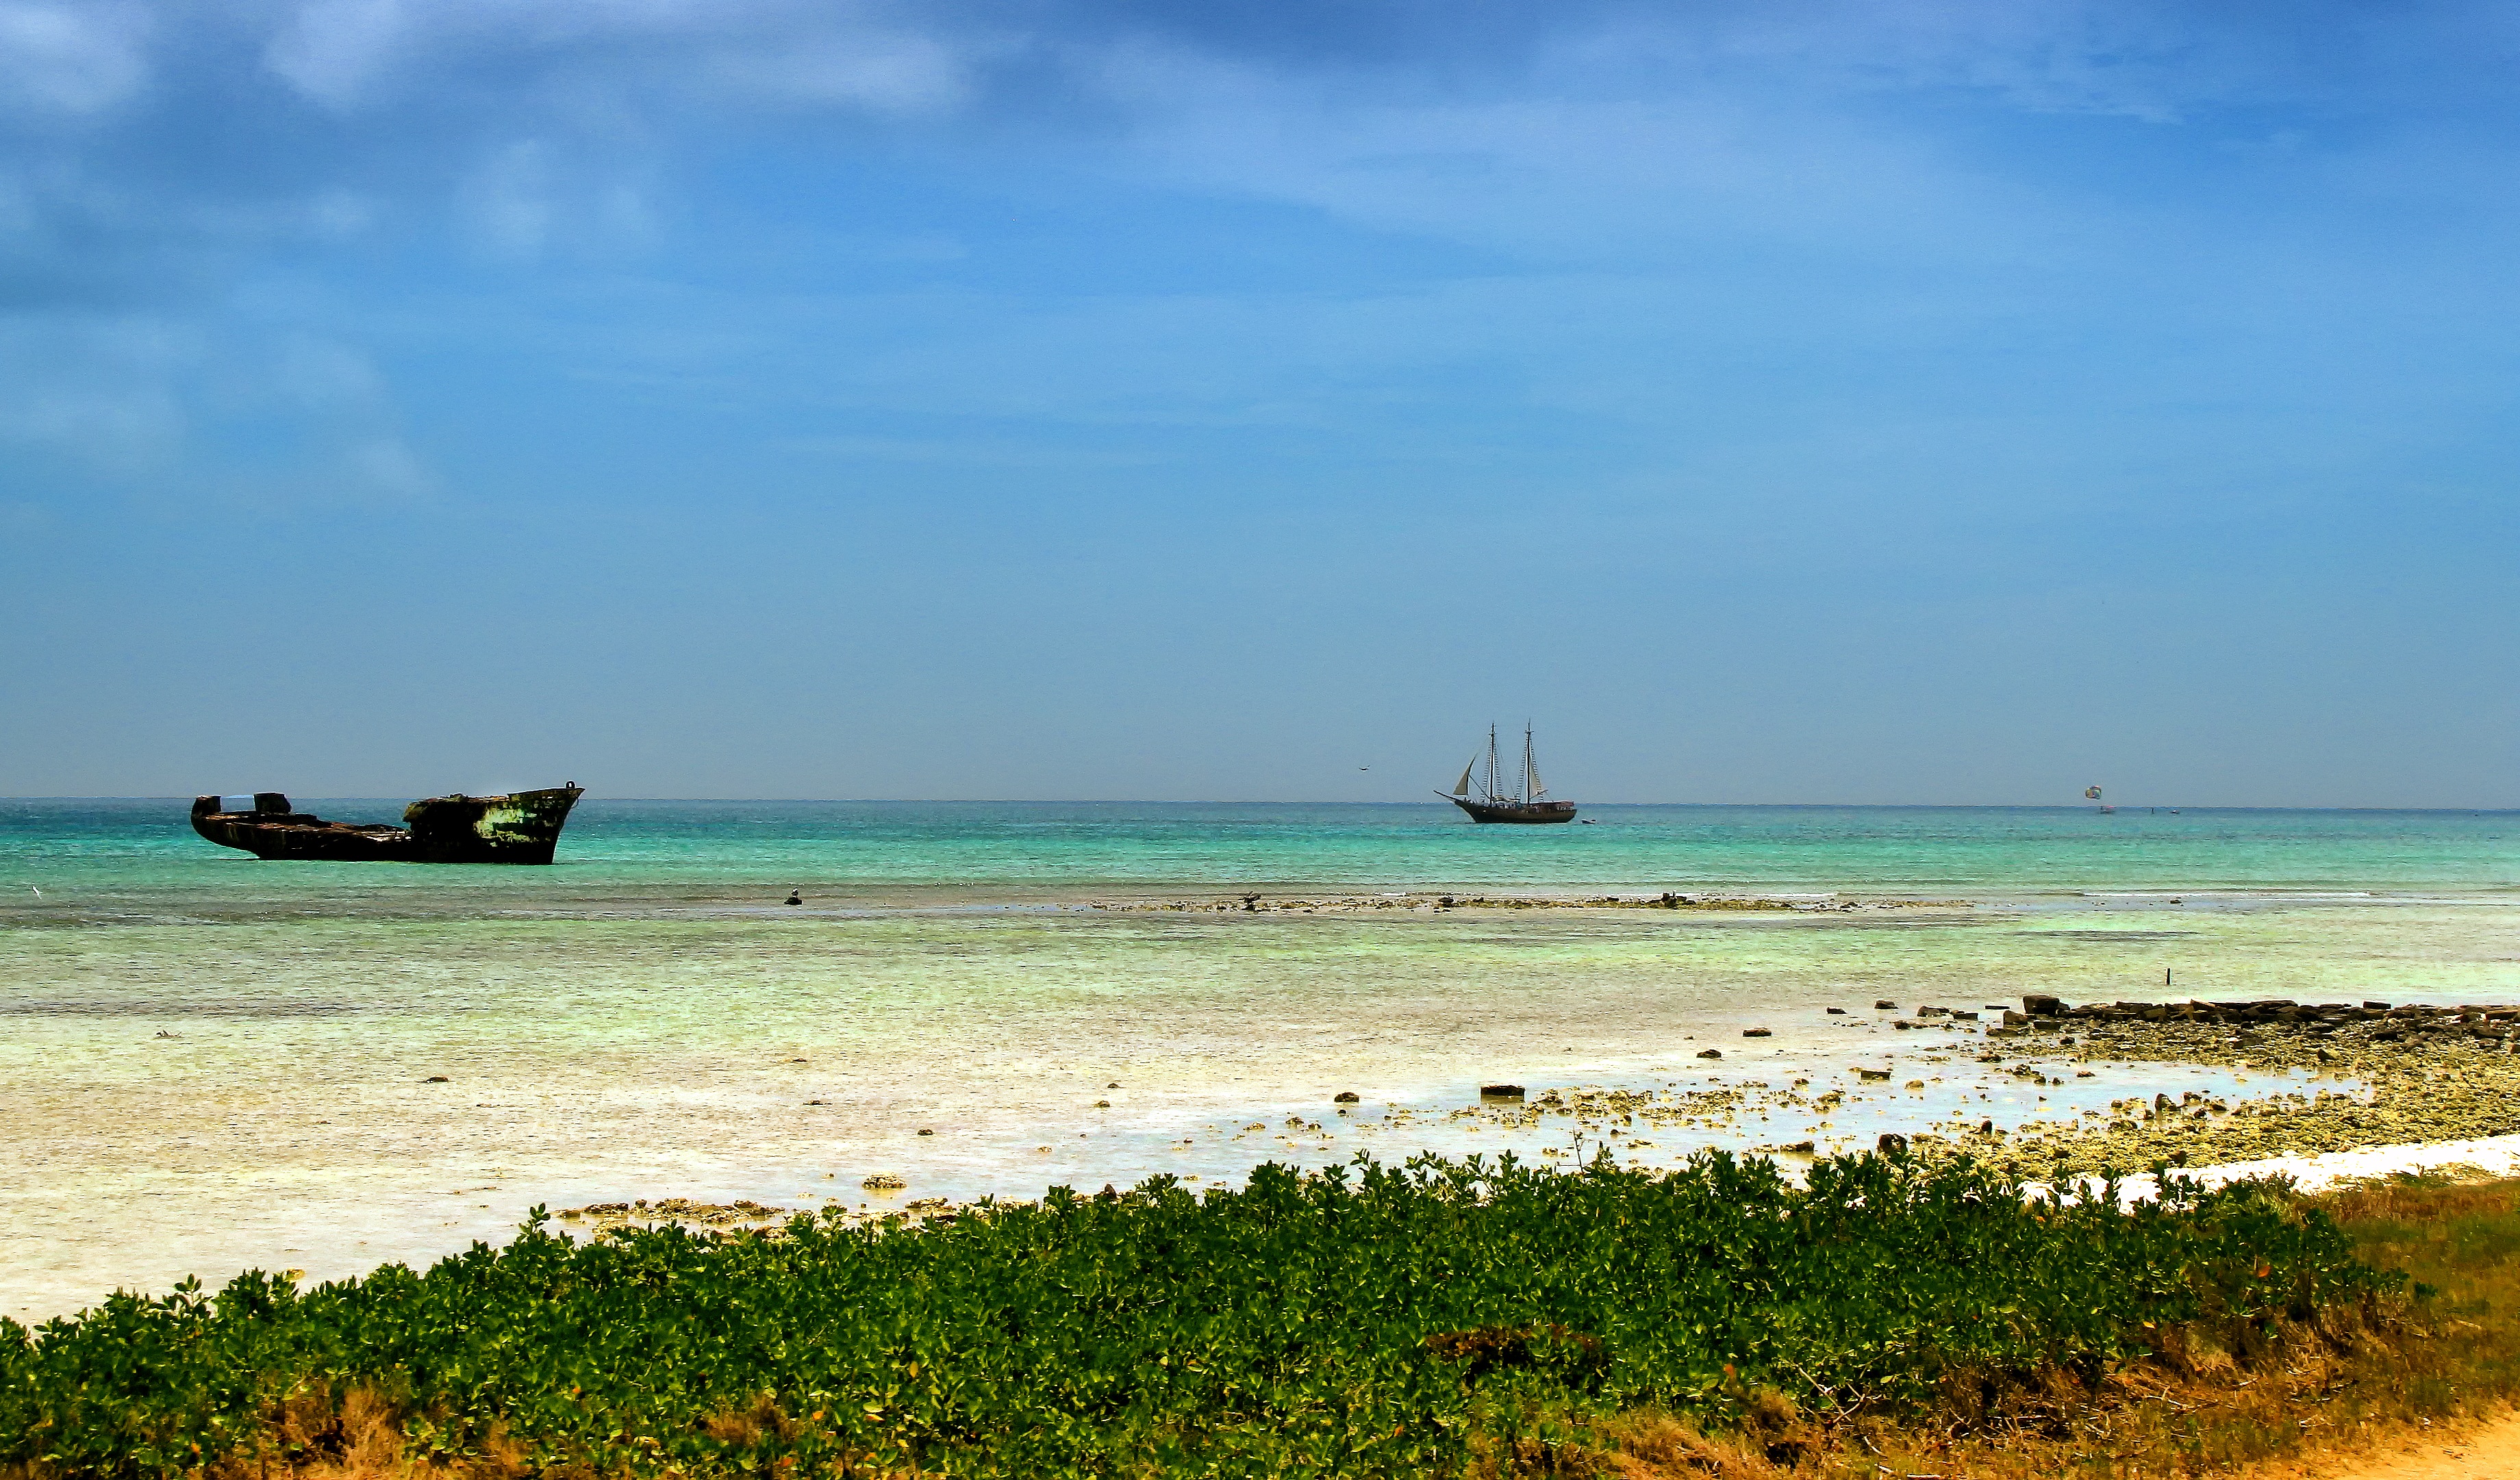
beach, landscape, sea, coast, water, sand, ocean, horizon, cloud, sky, boat, shore, wave, ship, holiday, bay, island, sailboat, heat, body of water, south, caribbean, maritime, wreck, aruba, cape, browse, wind wave